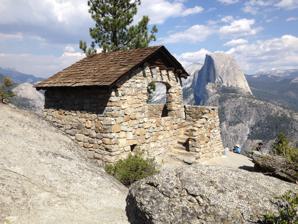
Building: Glacier Point Trailside Museum
Country: United States of America
Year built: 1924
United States historic place Glacier Point Trailside Museum U.S. National Register of Historic Places Show map of California Show map of the United States Nearest city El Portal, California Coordinates 37°43′50″N 119°34′23″W / 37.73056°N 119.57306°W / 37.73056; -119.57306 Built 1924 Architect National Park Service Architectural style National Park Service Rustic NRHP reference No. 78000357 Added to NRHP April 4, 1978 The Glacier Point Trailside Museum was one of the first projects in Yosemite National Park by Herbert Maier in what would become the National Park Service Rustic style. Located at Glacier Point , it was funded by Laura Spelman Rockefeller 's estate as a project for the Yosemite Museum . It was the first "trailside museum" in the National Park system and was a prototype for enhanced visitor interpretation services in the parks. The museum is in reality a small stone shelter with arched openings on the north, east, and west sides. The roof is supported by log timbers. See also Architects of the National Park Service National Register of Historic Places listings in Yosemite National Park National Register of Historic Places listings in Mariposa County, California References